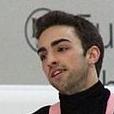
Age: 18